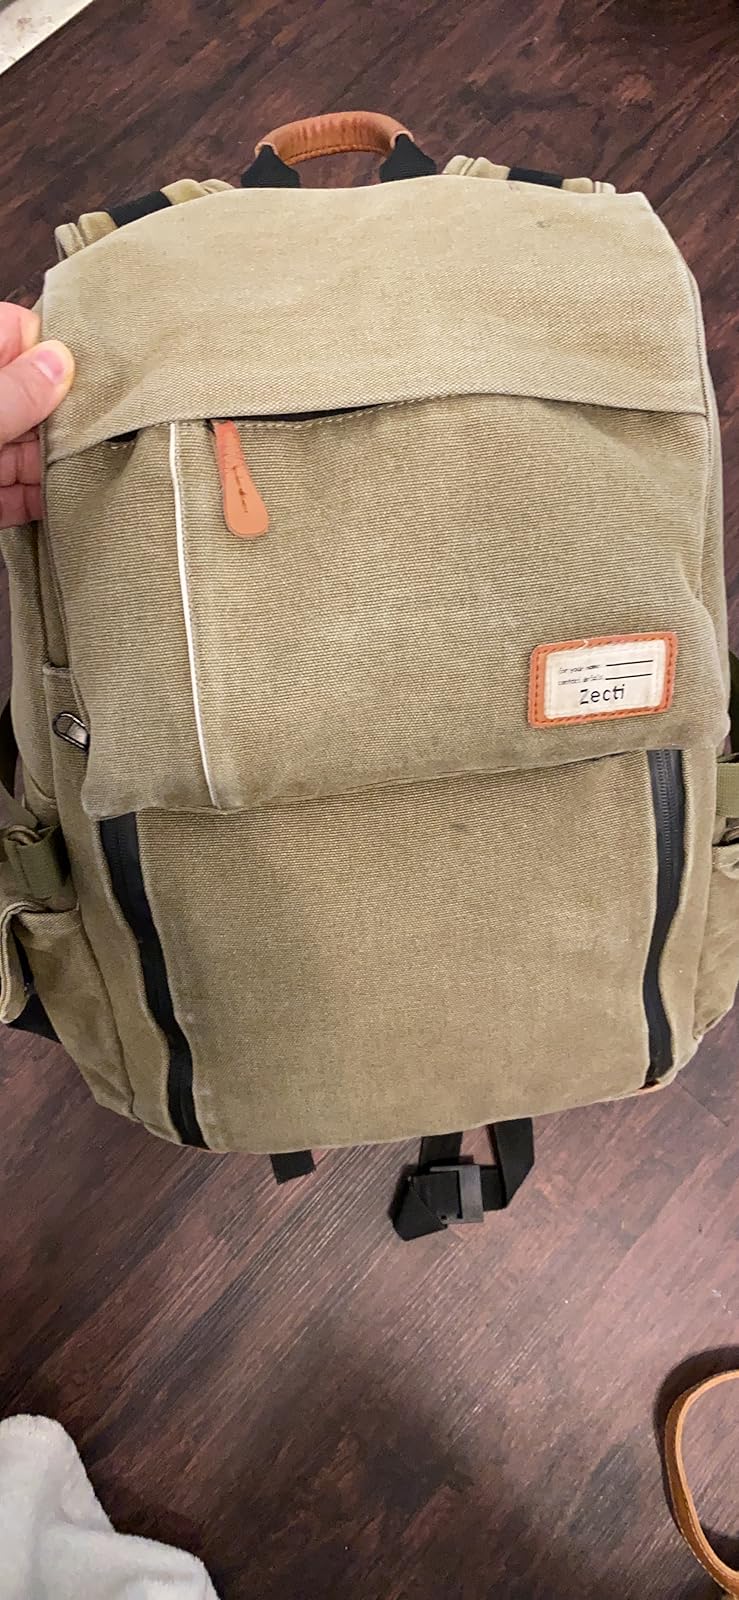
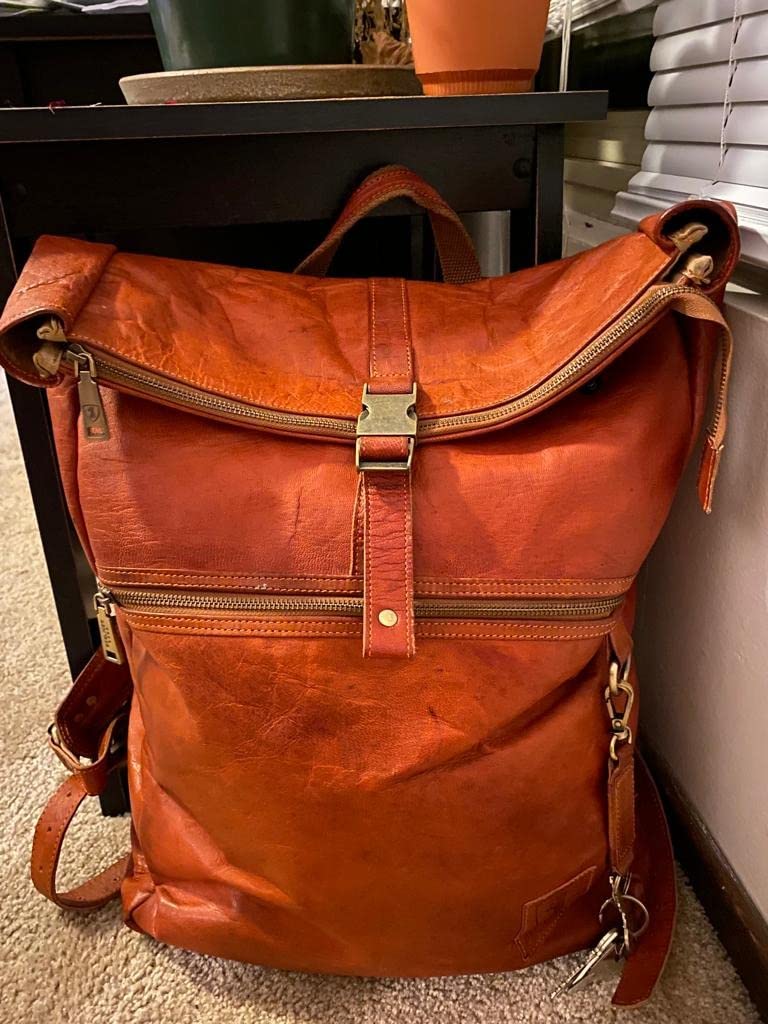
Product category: bag
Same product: no